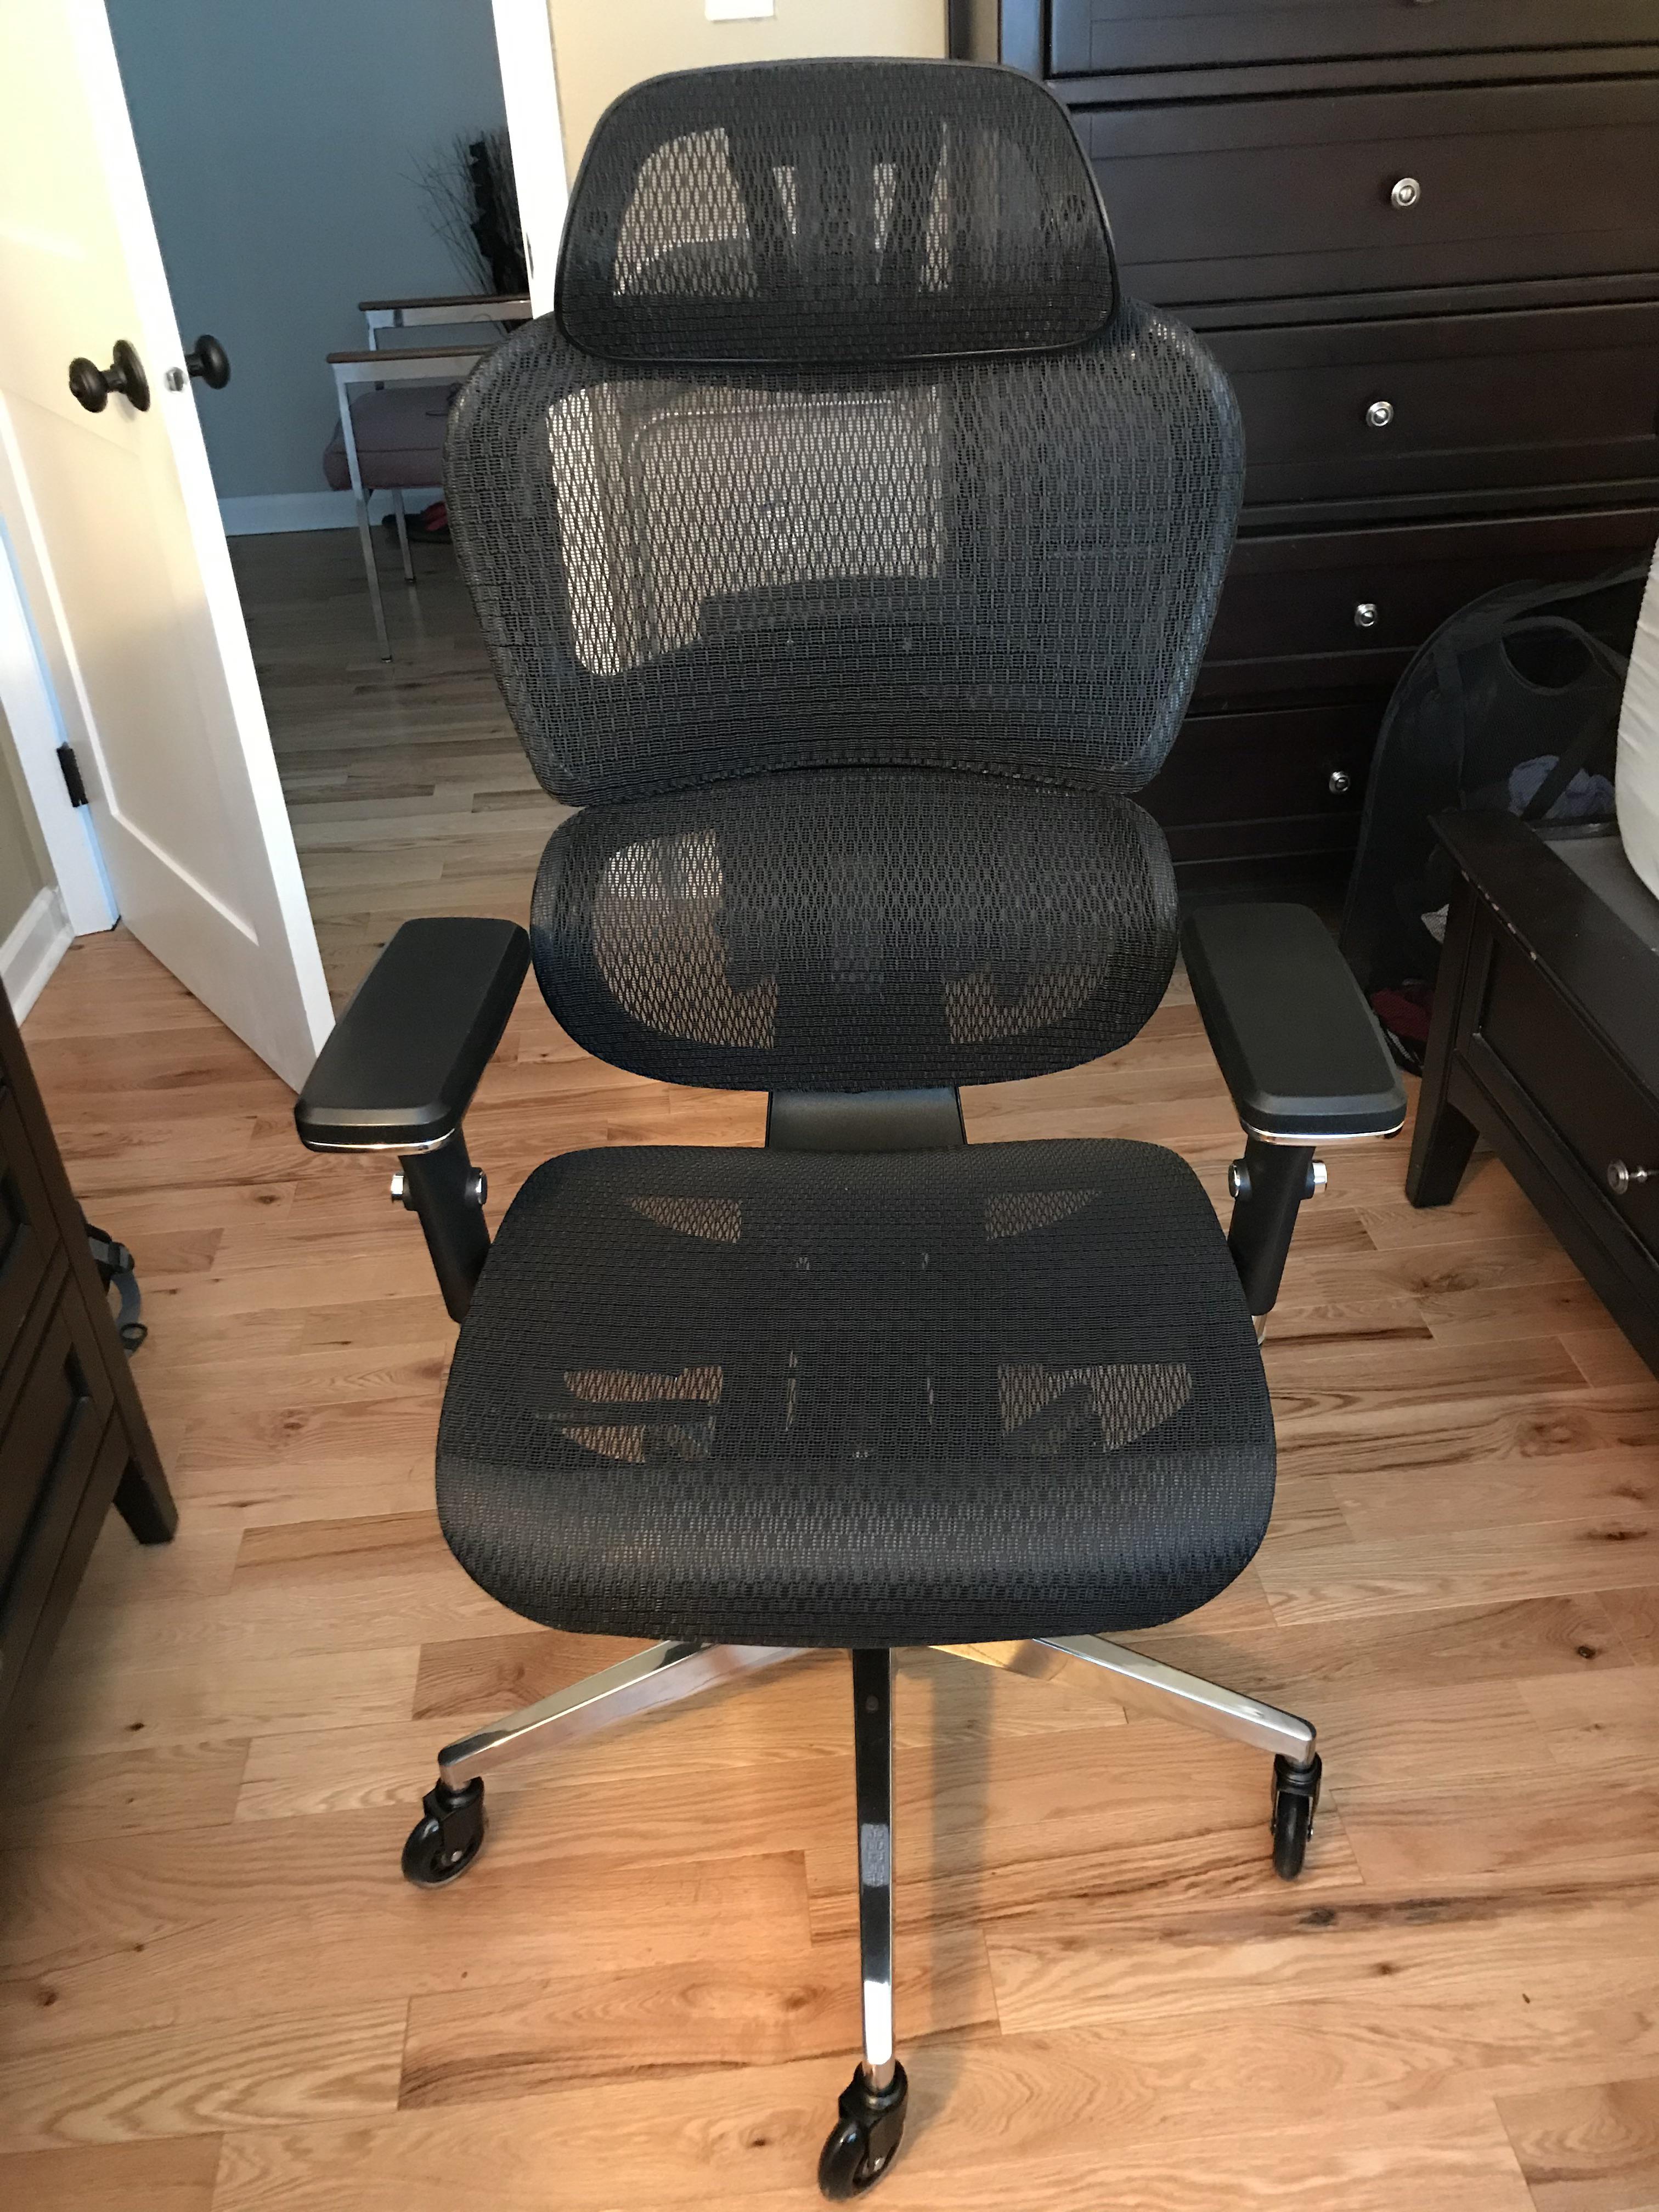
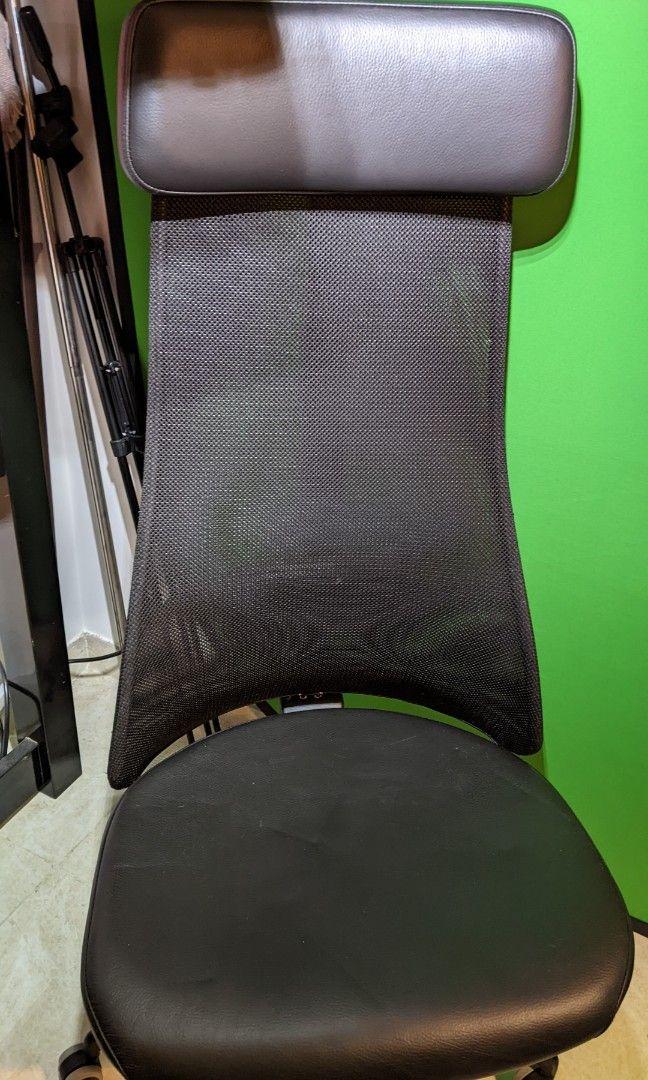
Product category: items_chair
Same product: no